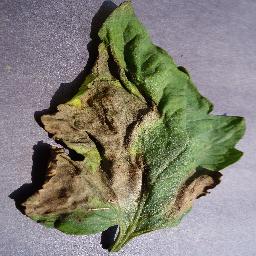
Label: Tomato___Late_blight